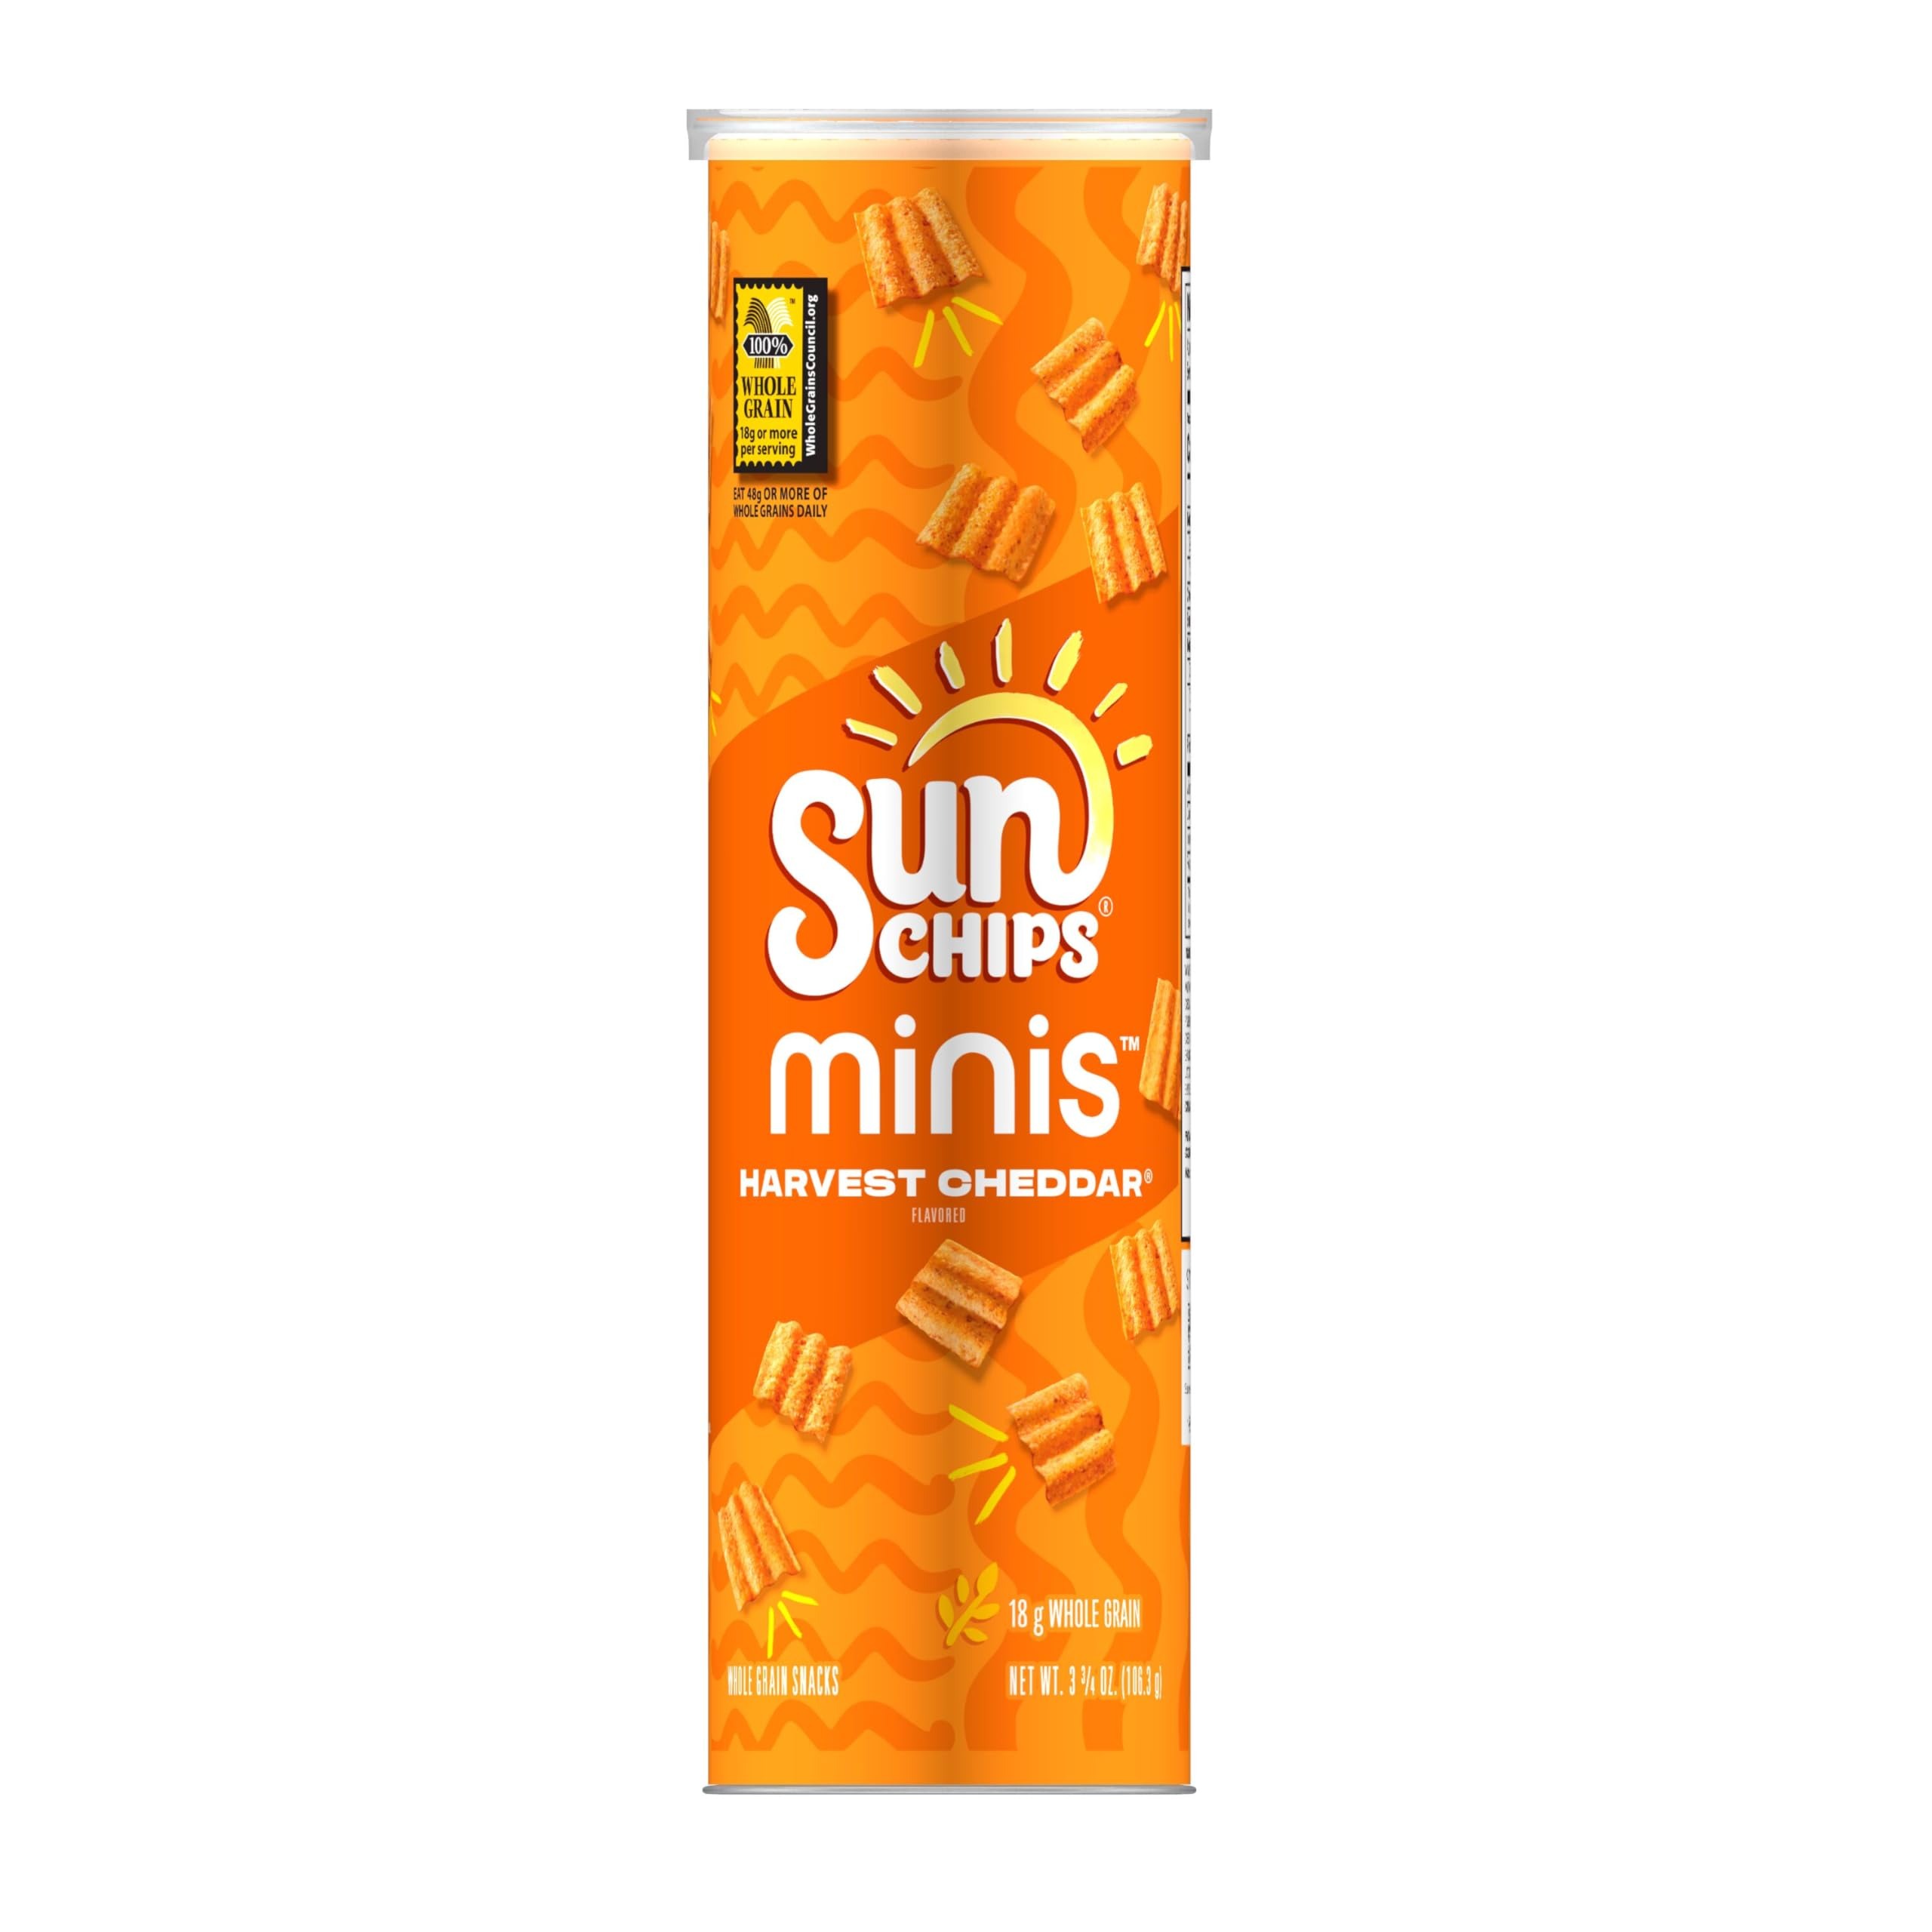
Item Name: SunChips Minis, Harvest Cheddar Whole Grain Chips, 3.75 oz Canister
Bullet Point 1: Includes 1 (3.75 oz) canister of SunChips Minis, Harvest Cheddar flavored Whole Grain Chips
Bullet Point 2: SunChips Minis Harvest Cheddar: Made with 18g Whole Grains per serving, no artificial flavors, and 25% less fat than regular potato chips*
Bullet Point 3: SunChips Harvest Cheddar Minis: Your favorite snacks now in mini size​
Bullet Point 4: Frito-Lay Minis are the biggest thing to ever happen to bite-sized chips. We took your favorite snacks and shrunk them down to a size you’ll want to take everywhere you go.​
Bullet Point 5: *Regular Potato Chips Contain 10g Of Fat Per 1 Oz. Serving. SunChipsⓇ Minis Harvest CheddarⓇ Flavored Whole Grain Snacks Contain7g Of Fat Per 1 Oz Serving.
Value: 3.75
Unit: Ounce

Price: 3.19